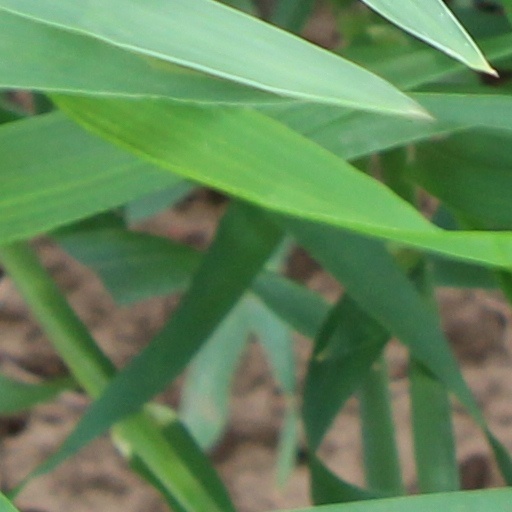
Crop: wheat